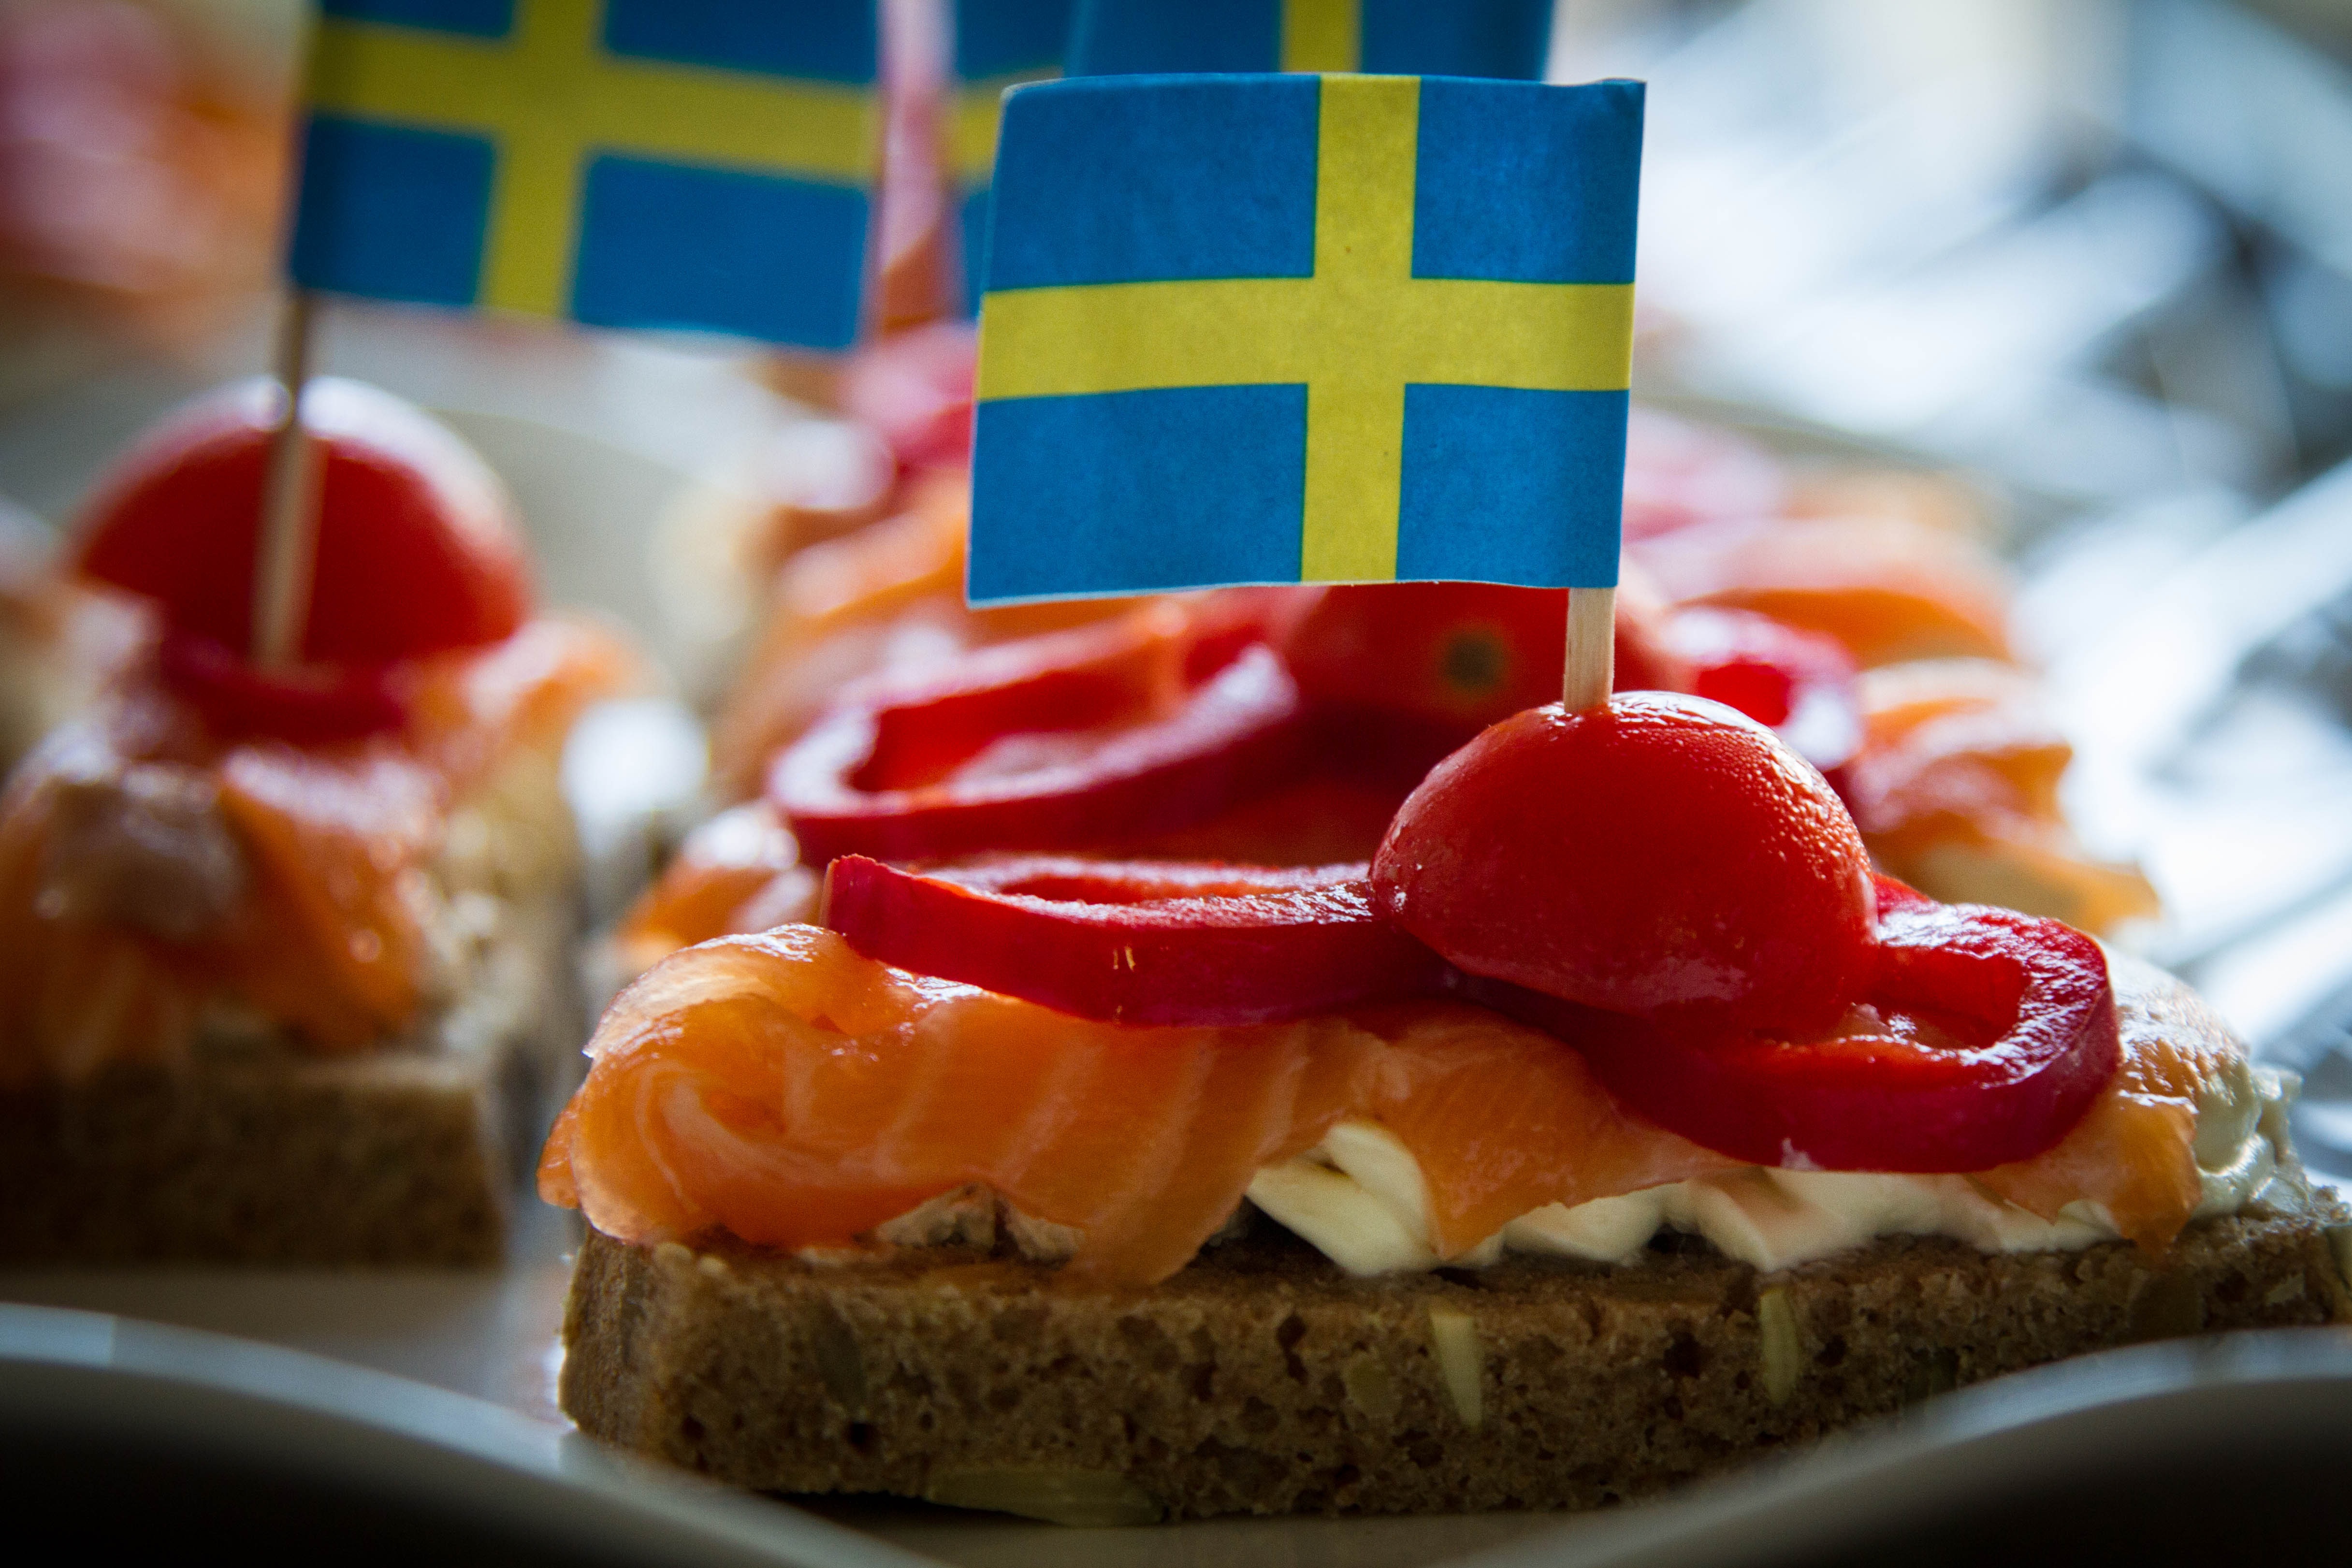
dish, meal, food, produce, breakfast, baking, dessert, bread, sandwich, buffet, strawberry, salmon, strawberries, sweetness, baked goods, cold buffet